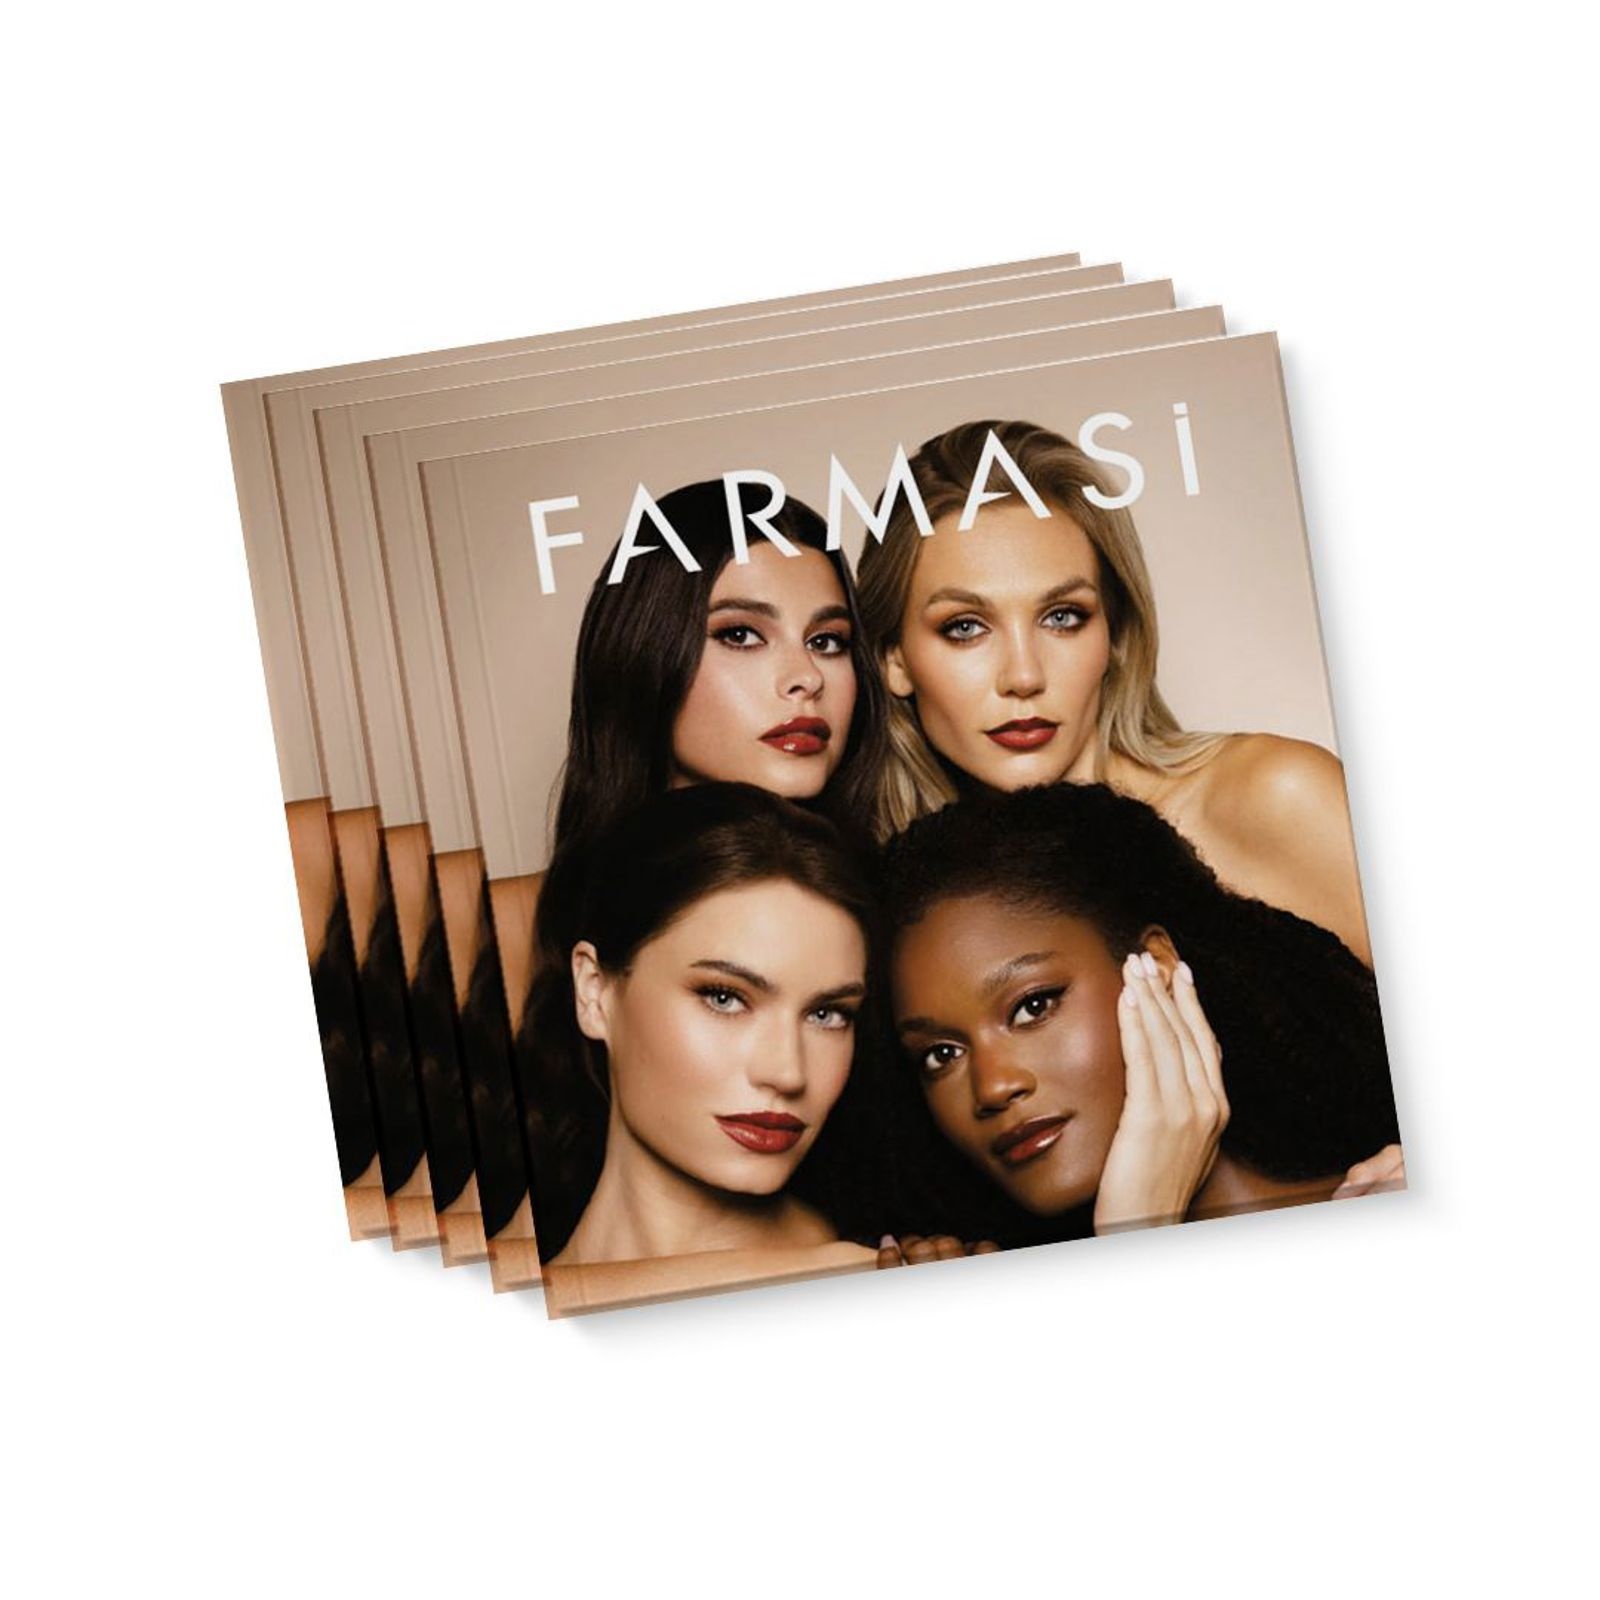
Catálogo (Enero 25- Julio 25) 5 UDS
Brand: Farmasi (Belleza con Nerea)
Farmasi España y Portugal Catálogo (Enero 25- Julio 25) 5 PZ
Category: Media > Magazines & Newspapers > Magazines > In-House Magazines